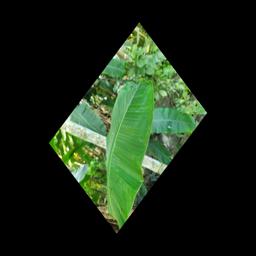
Label: YELLOW SIGATOKA